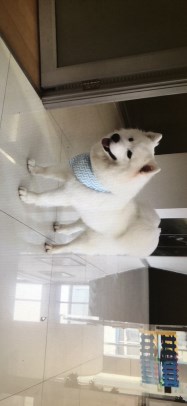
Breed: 2192-n000088-Samoyed